Francis Covers the Big Town

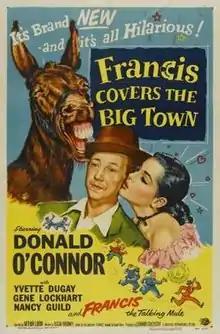
Theatrical release poster

Francis Covers the Big Town is a 1953 American black-and-white comedy film from Universal-International, produced by Leonard Goldstein, directed by Arthur Lubin, that stars Donald O'Connor, Yvette Duguay, and Gene Lockhart. The distinctive voice of Francis is a voice-over by actor Chill Wills.